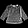
Label: Pullover